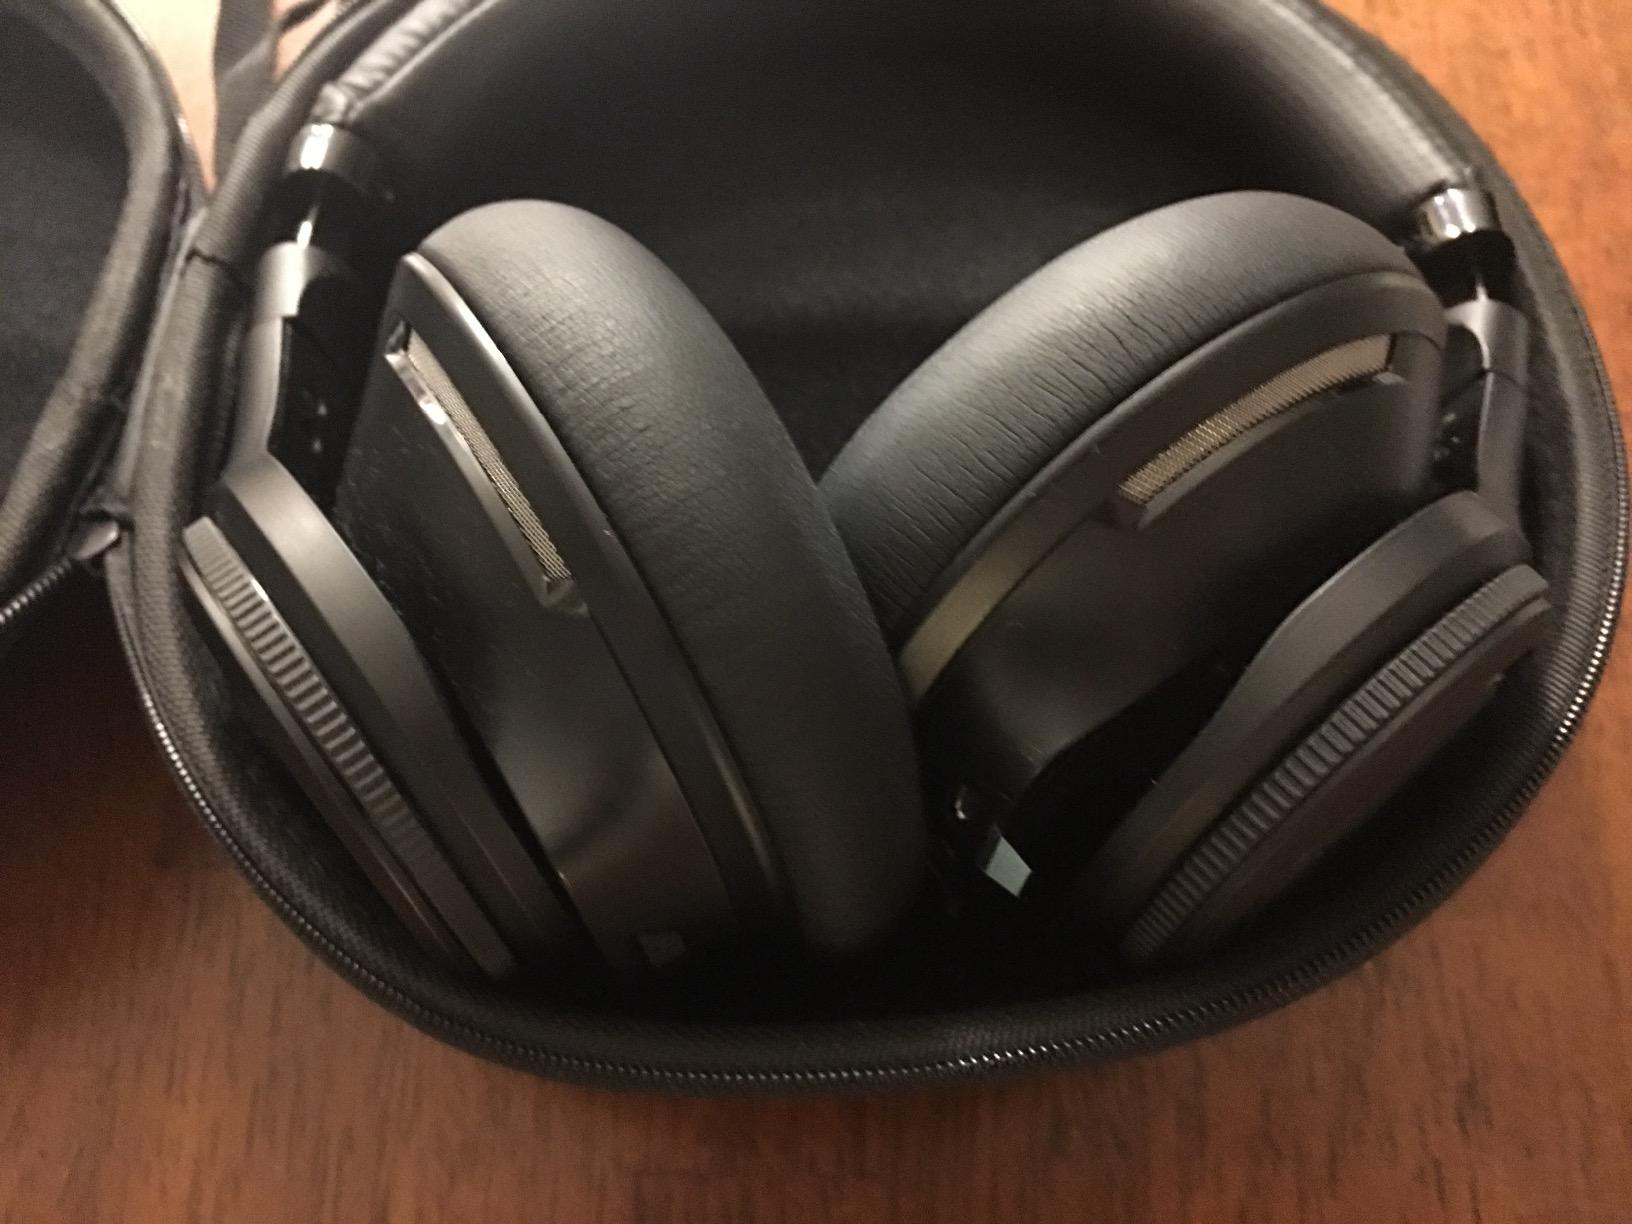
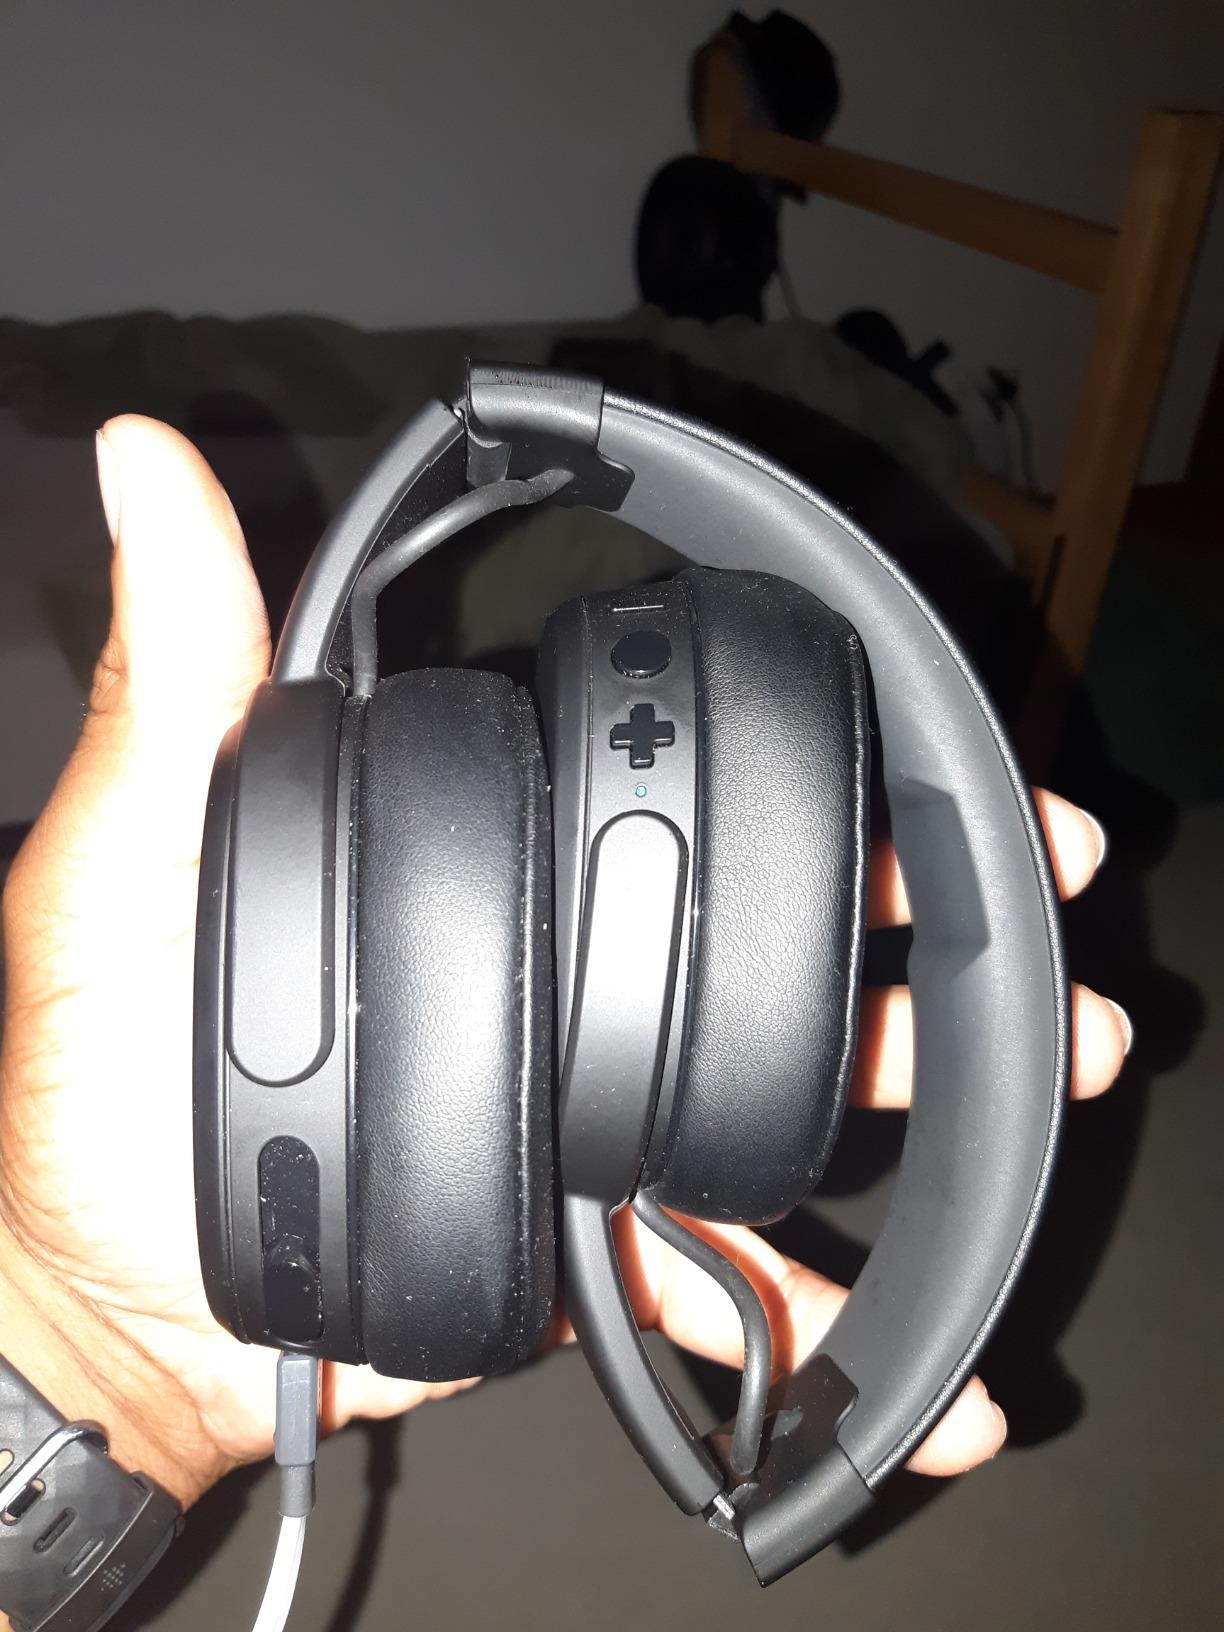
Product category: headphones
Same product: no